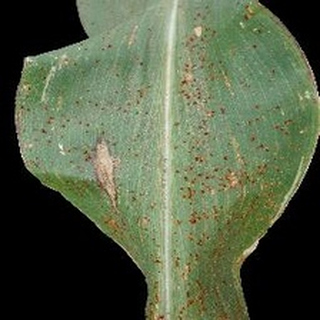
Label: corn_common_rust